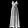
Label: Dress